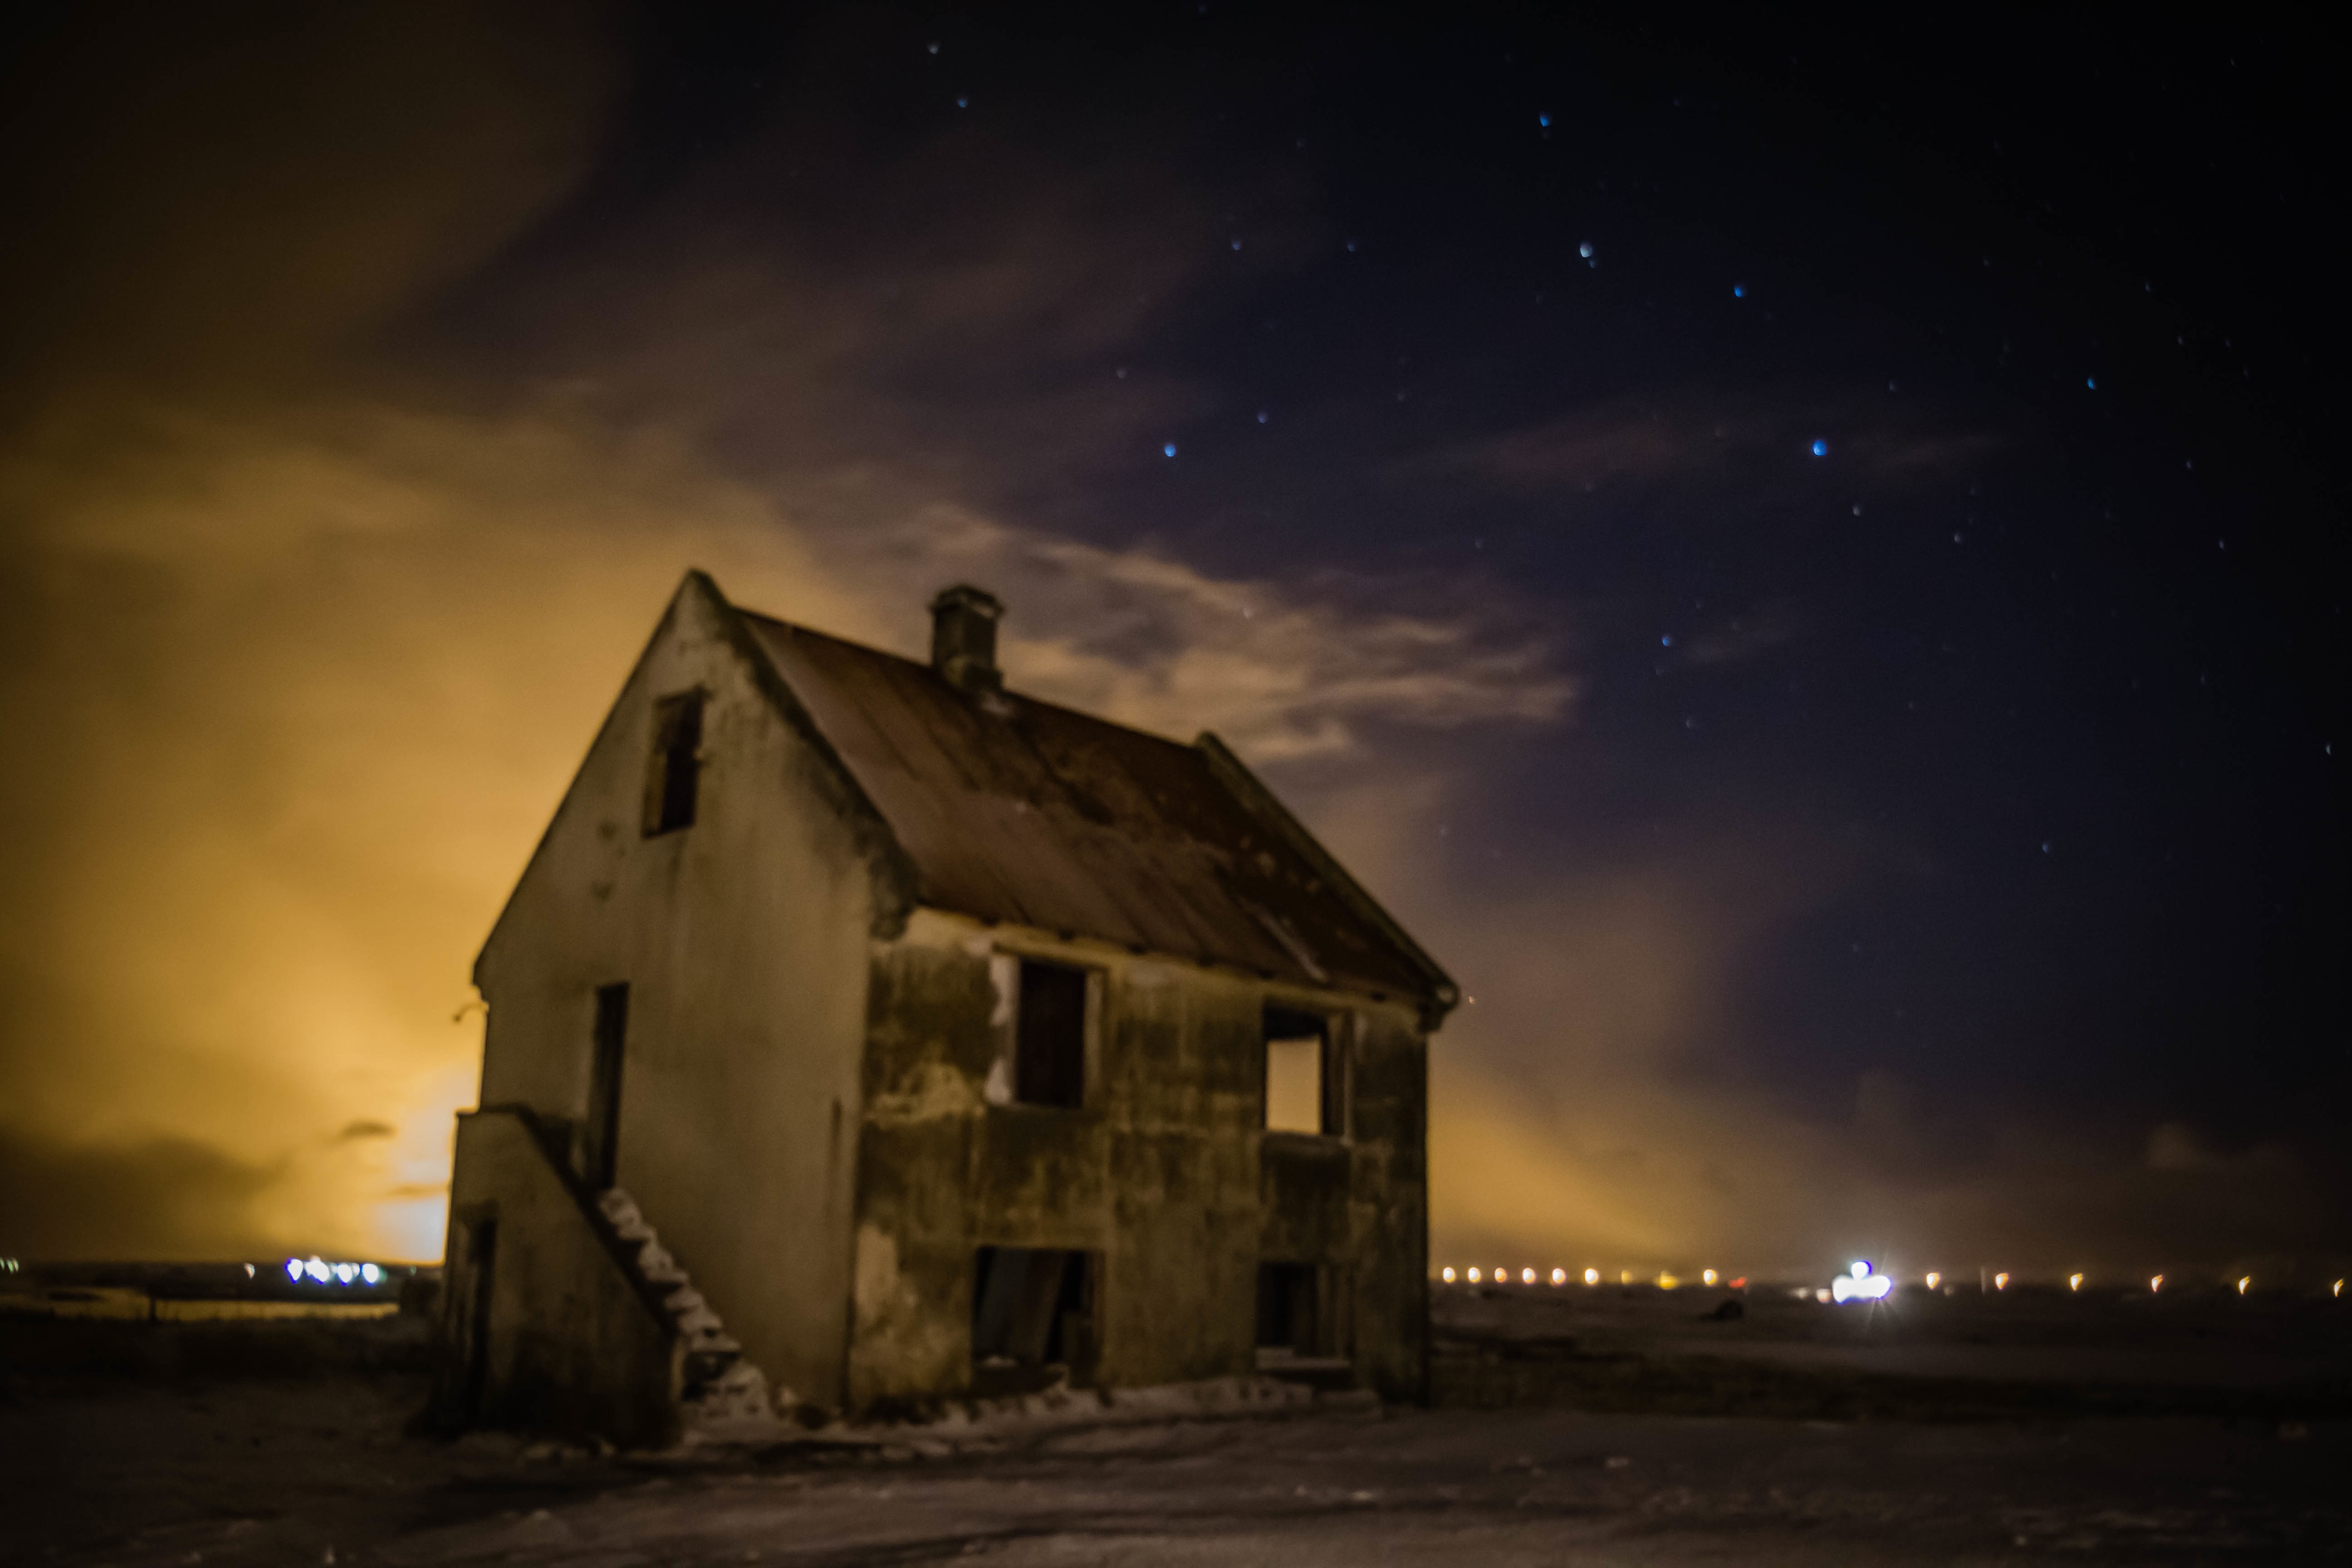
light, sky, night, sunlight, morning, star, dawn, atmosphere, dusk, evening, darkness, astronomical object